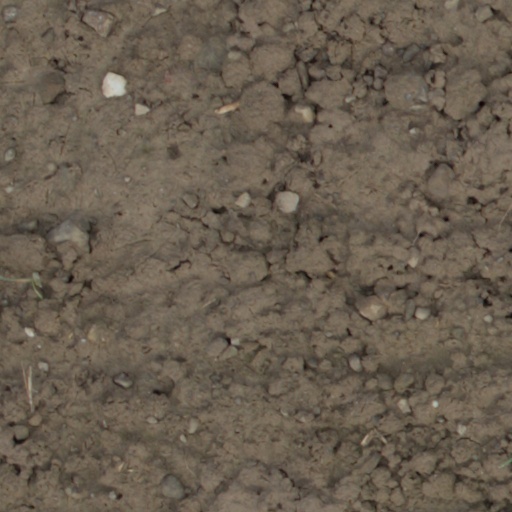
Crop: wheat